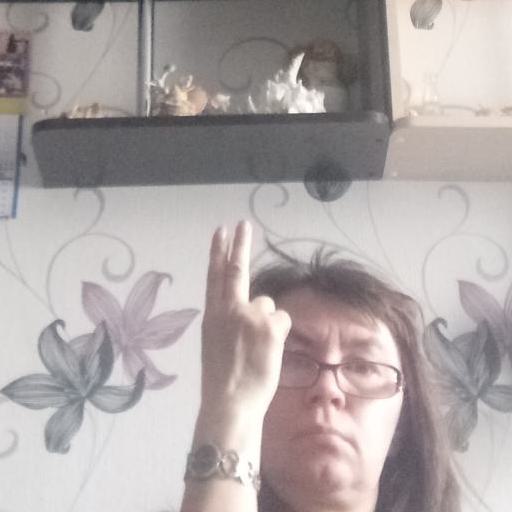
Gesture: two_up_inverted